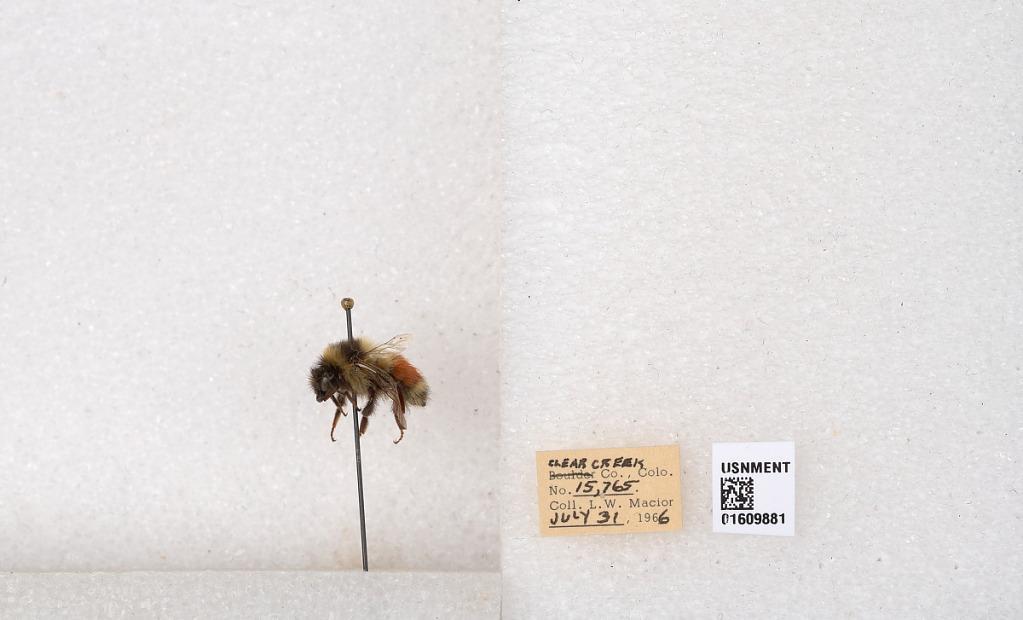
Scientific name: Bombus (Pyrobombus) sylvicola Kirby
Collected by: L. Macior
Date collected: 1966-7-31
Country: United States
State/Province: Colorado
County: Clear Creek
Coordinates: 39.6856, -105.645